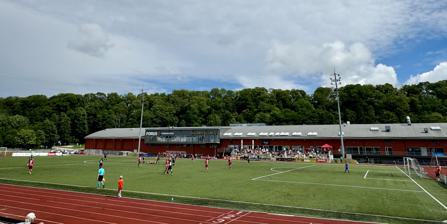
Building: Viimsi Stadium
Country: Unknown
Year built: 2015
Multi-purpose stadium in Viimsi, Estonia This article is about the stadium opened in 2015. For the former Viimsi Stadium, see Viimsi Stadium (1975) . Viimsi staadion Location Haabneeme , Viimsi , Estonia Owner Viimsi Haldus Capacity 800 Field size 105 × 67 m Surface Artificial turf Construction Opened 5 November 2015 ; 9 years ago ( 2015-11-05 ) Construction cost €1.3 million Builder Lemminkäinen Group Tenants Viimsi JK (2016–present) Viimsi Stadium ( Estonian : Viimsi staadion ) is a multi-purpose stadium in Haabneeme , Viimsi Parish , Estonia . Opened in 2015, it is the home ground of Viimsi JK . The stadium has a capacity of 800. History The new Viimsi Stadium began construction in May 2015, after the closing of the former stadium had left Viimsi in need of a new sports ground. The opening event took place on 5 November 2015. In 2018, Karulaugu Sports Centre was opened adjacent to the stadium. References